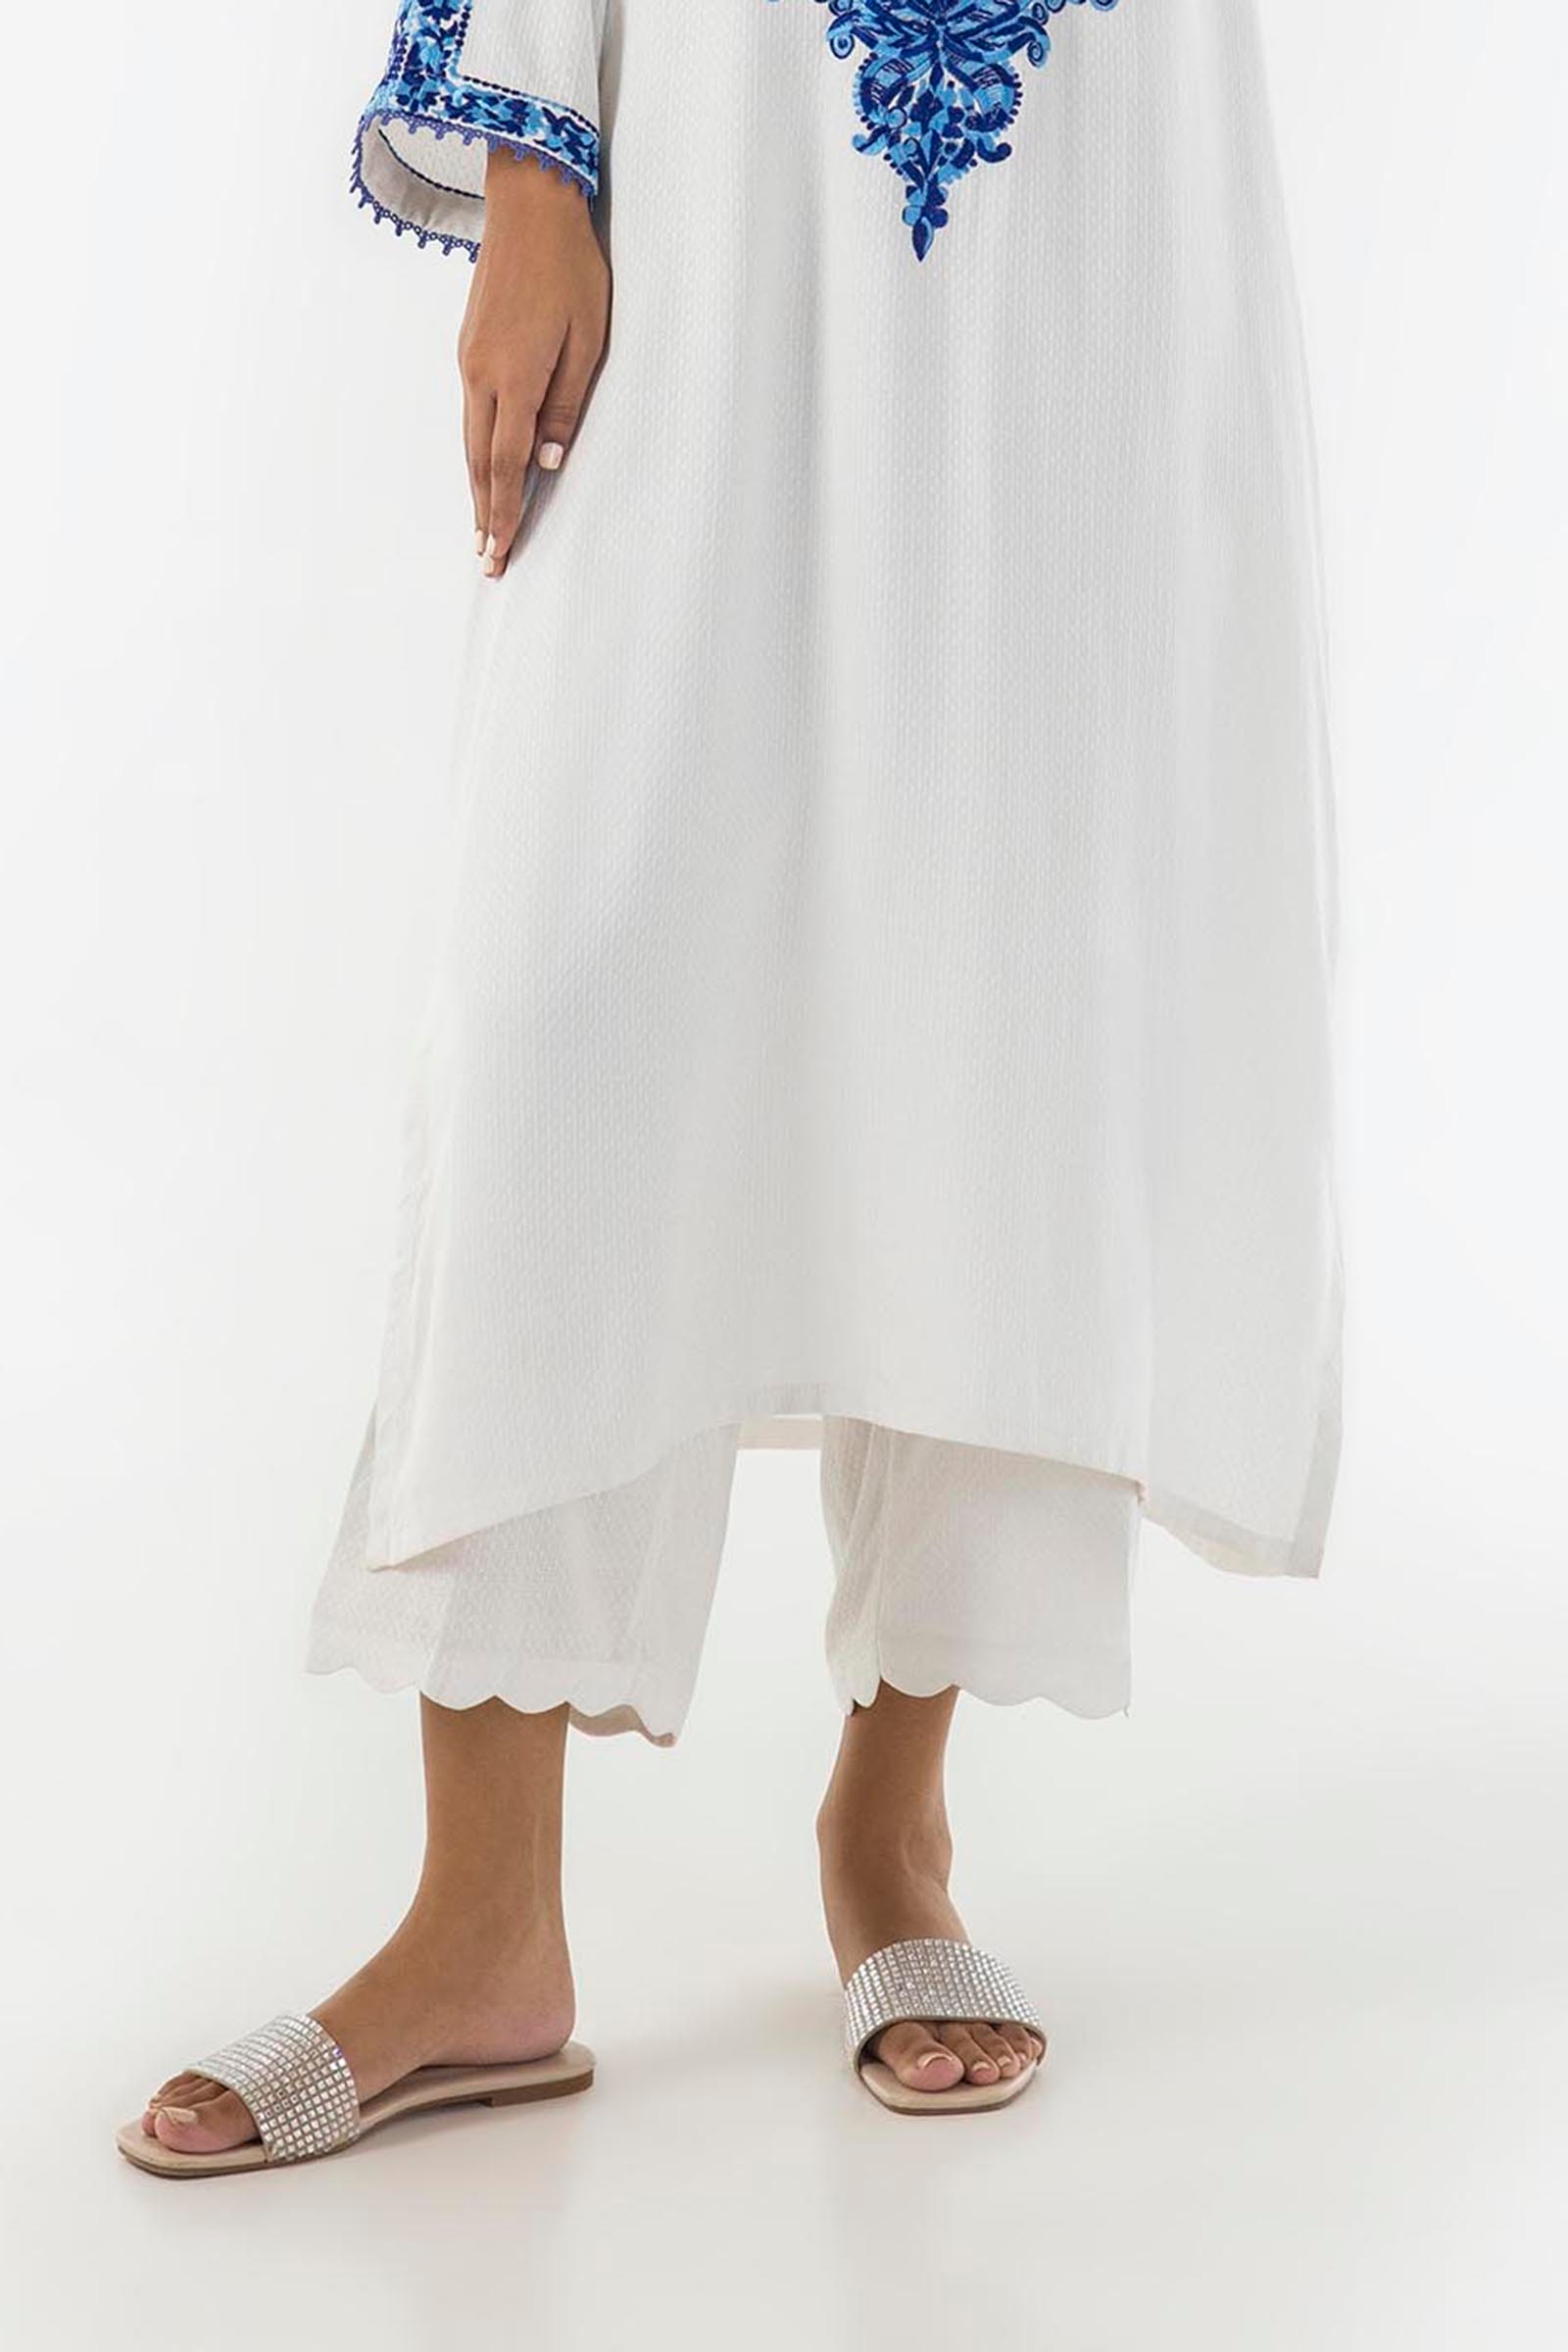
white blue kashmir embroidered tunic